Vaccine Revolt

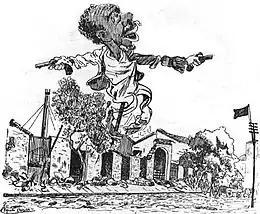
Prata Preta caricature published in "O Malho"

During the day, bulletins issued by the chief of police asked "the peaceful population" to return to their homes so that the "disorderly" could be treated with the "maximum rigor". Faced with the generalization of the conflict and by understandings between the Ministers of Justice, the Navy and the Army, the city was divided into three policing zones, with the entire coastline falling to the Navy, the Army to the part north of Avenida Passos, including São Cristóvão and Vila Isabel; and to the police the part south of Avenida Passos. The Army's 38th Infantry Battalion was called from Niterói. Trains left to pick up the 12th Battalion from Lorena, in São Paulo, and the 28th Battalion from São João del-Rei, Minas Gerais.